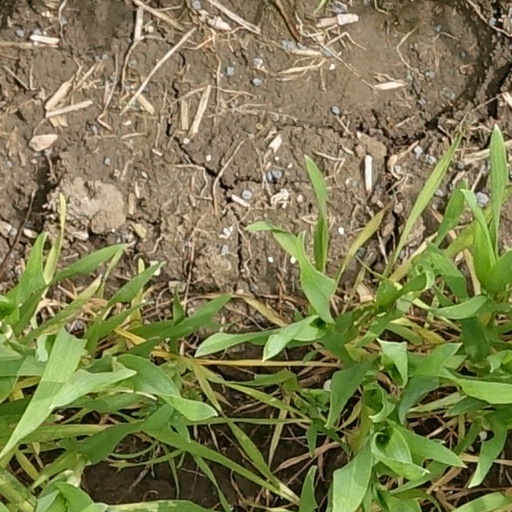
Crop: wheat